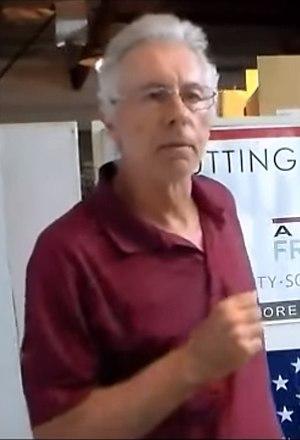
Kevin B. MacDonald, né le 29 janvier 1944, est un professeur de psychologie américain, particulièrement de psychologie évolutionniste.